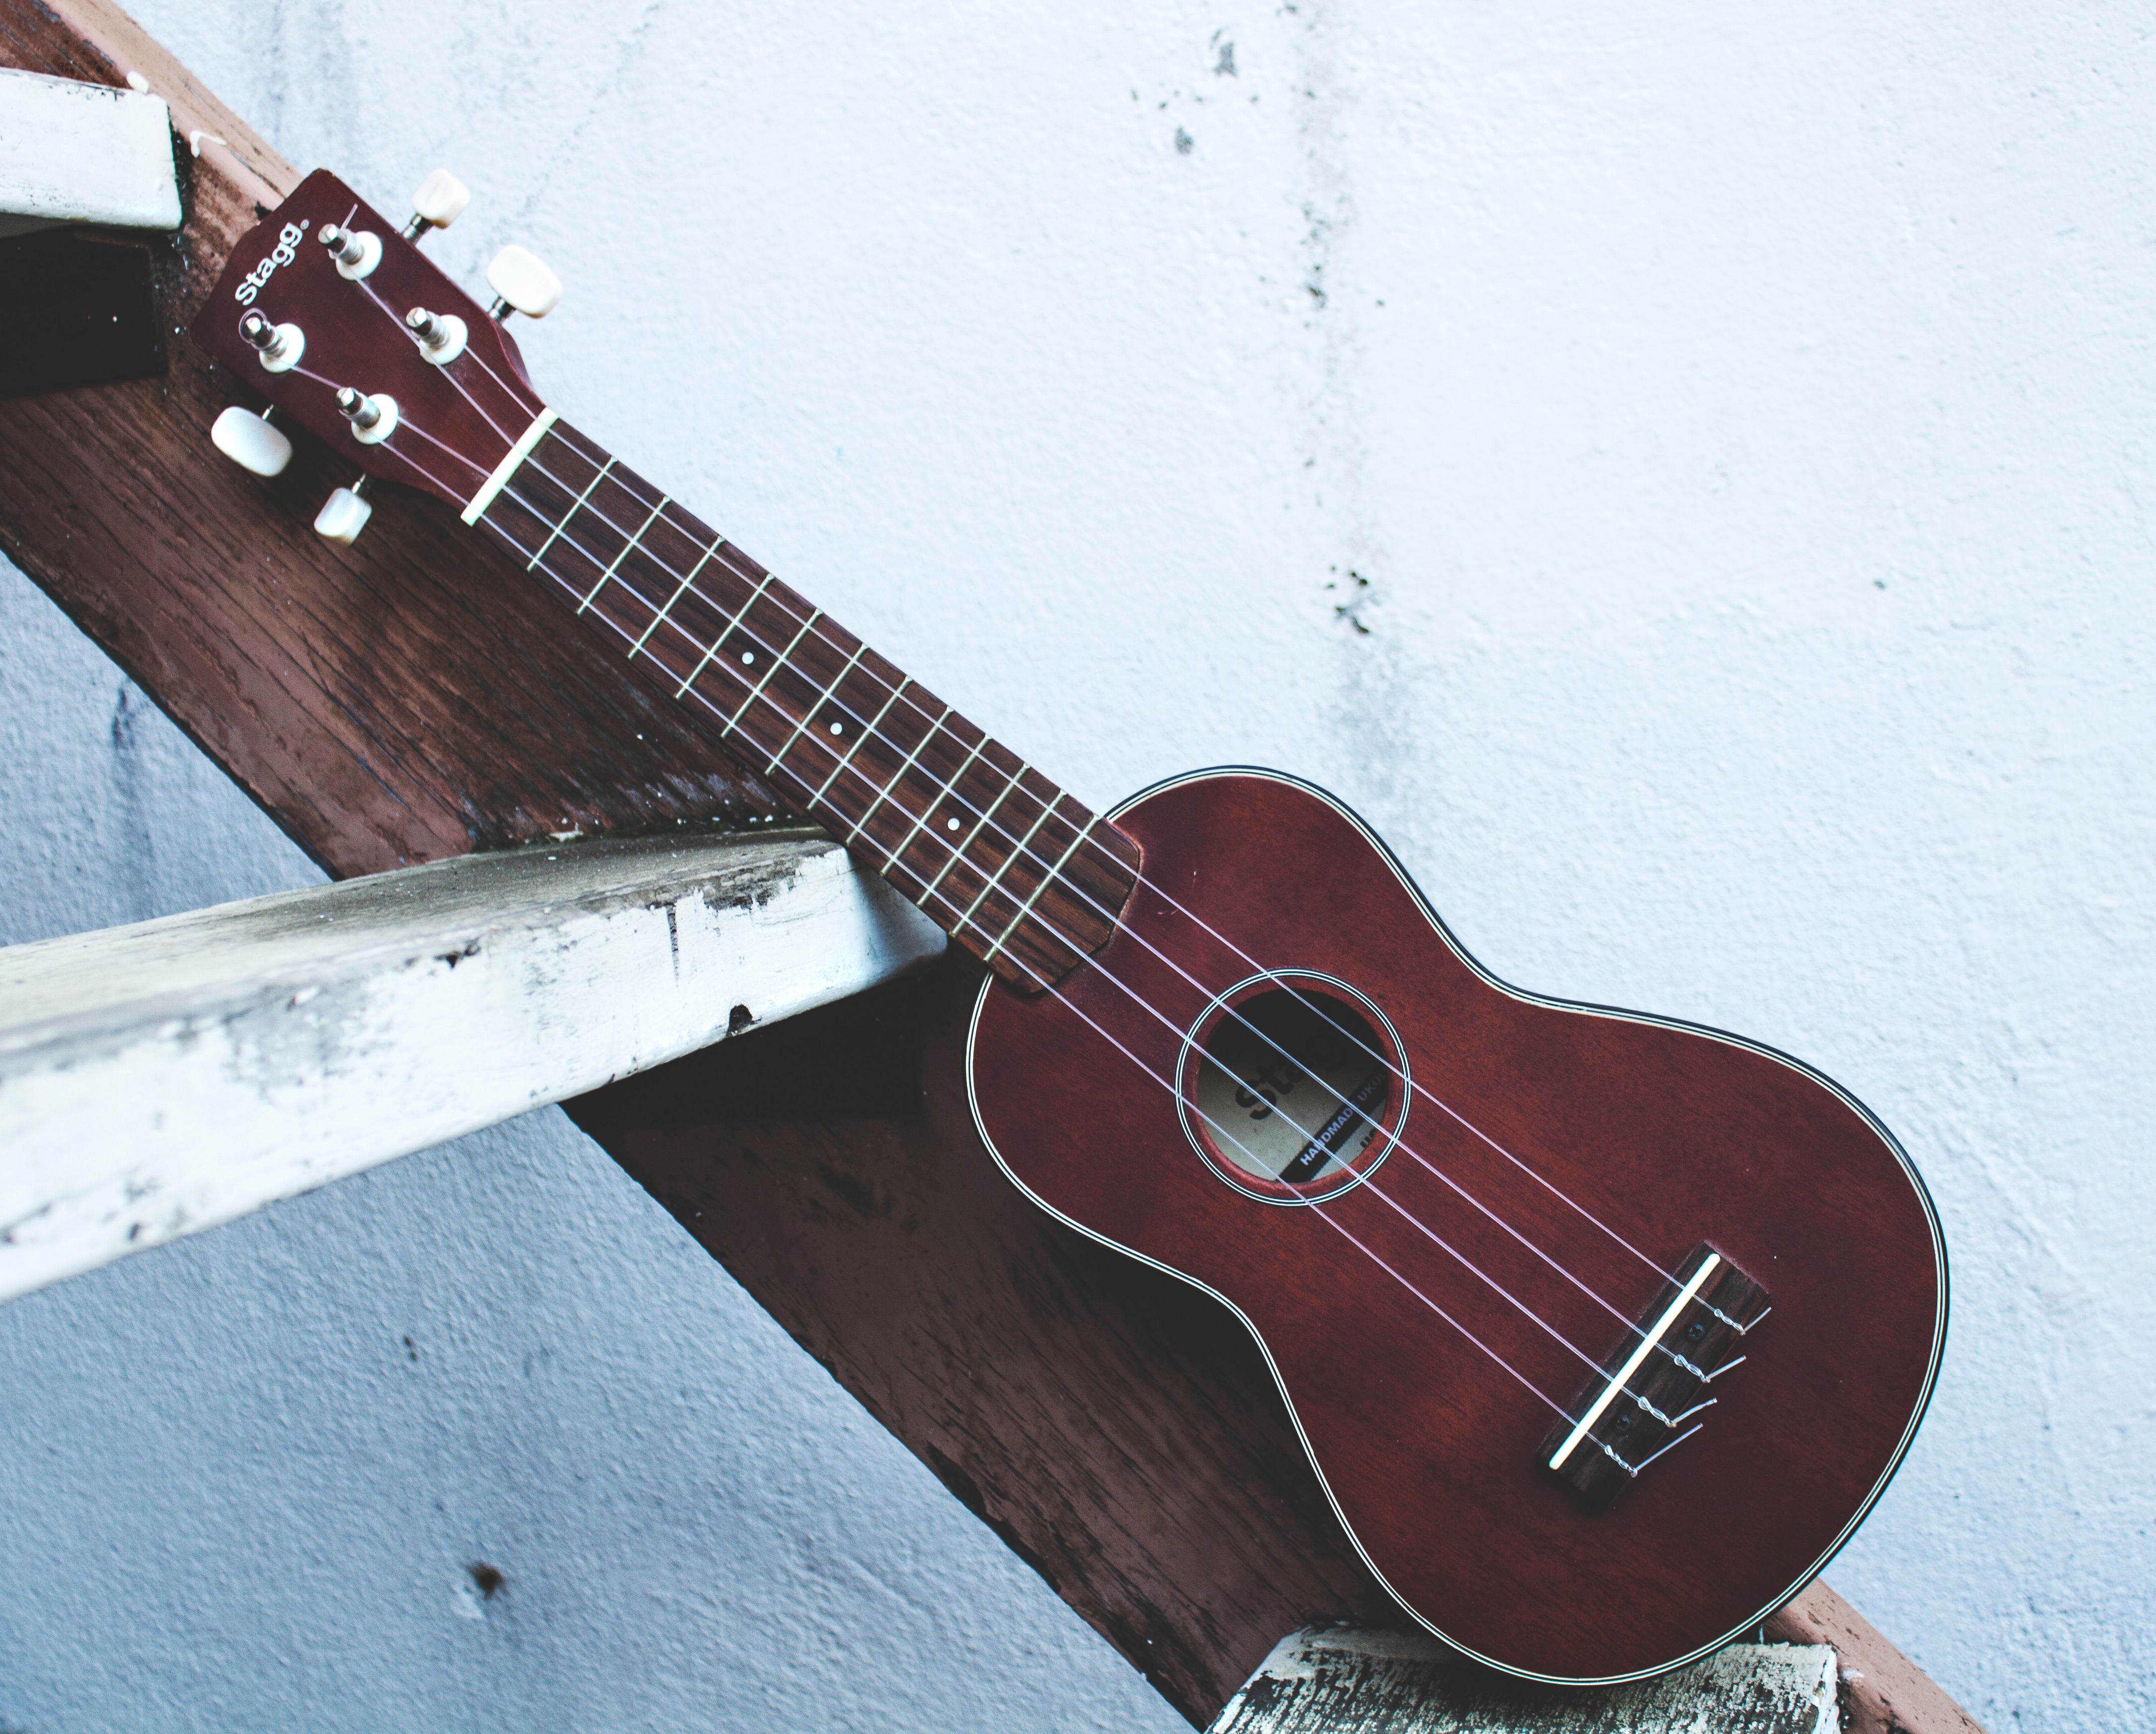
guitar, slide guitar, acoustic guitar, musical instrument, plucked string instruments, bass guitar, string instrument, acoustic electric guitar, electric guitar, ukulele, cuatro